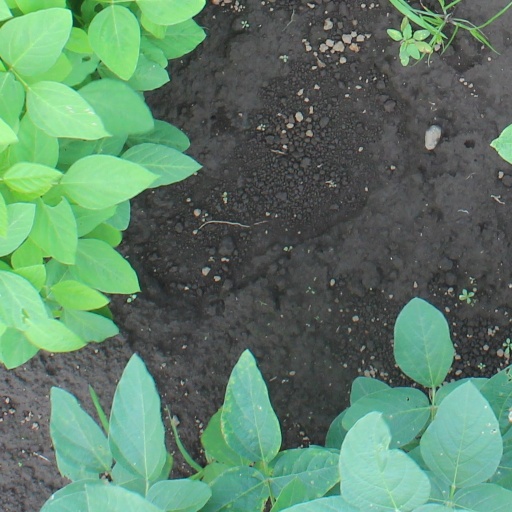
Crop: soybean